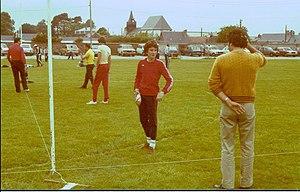
Partie Balle au Tamis Millebosc
Millebosc est une commune française située dans le département de la Seine-Maritime en région Normandie.